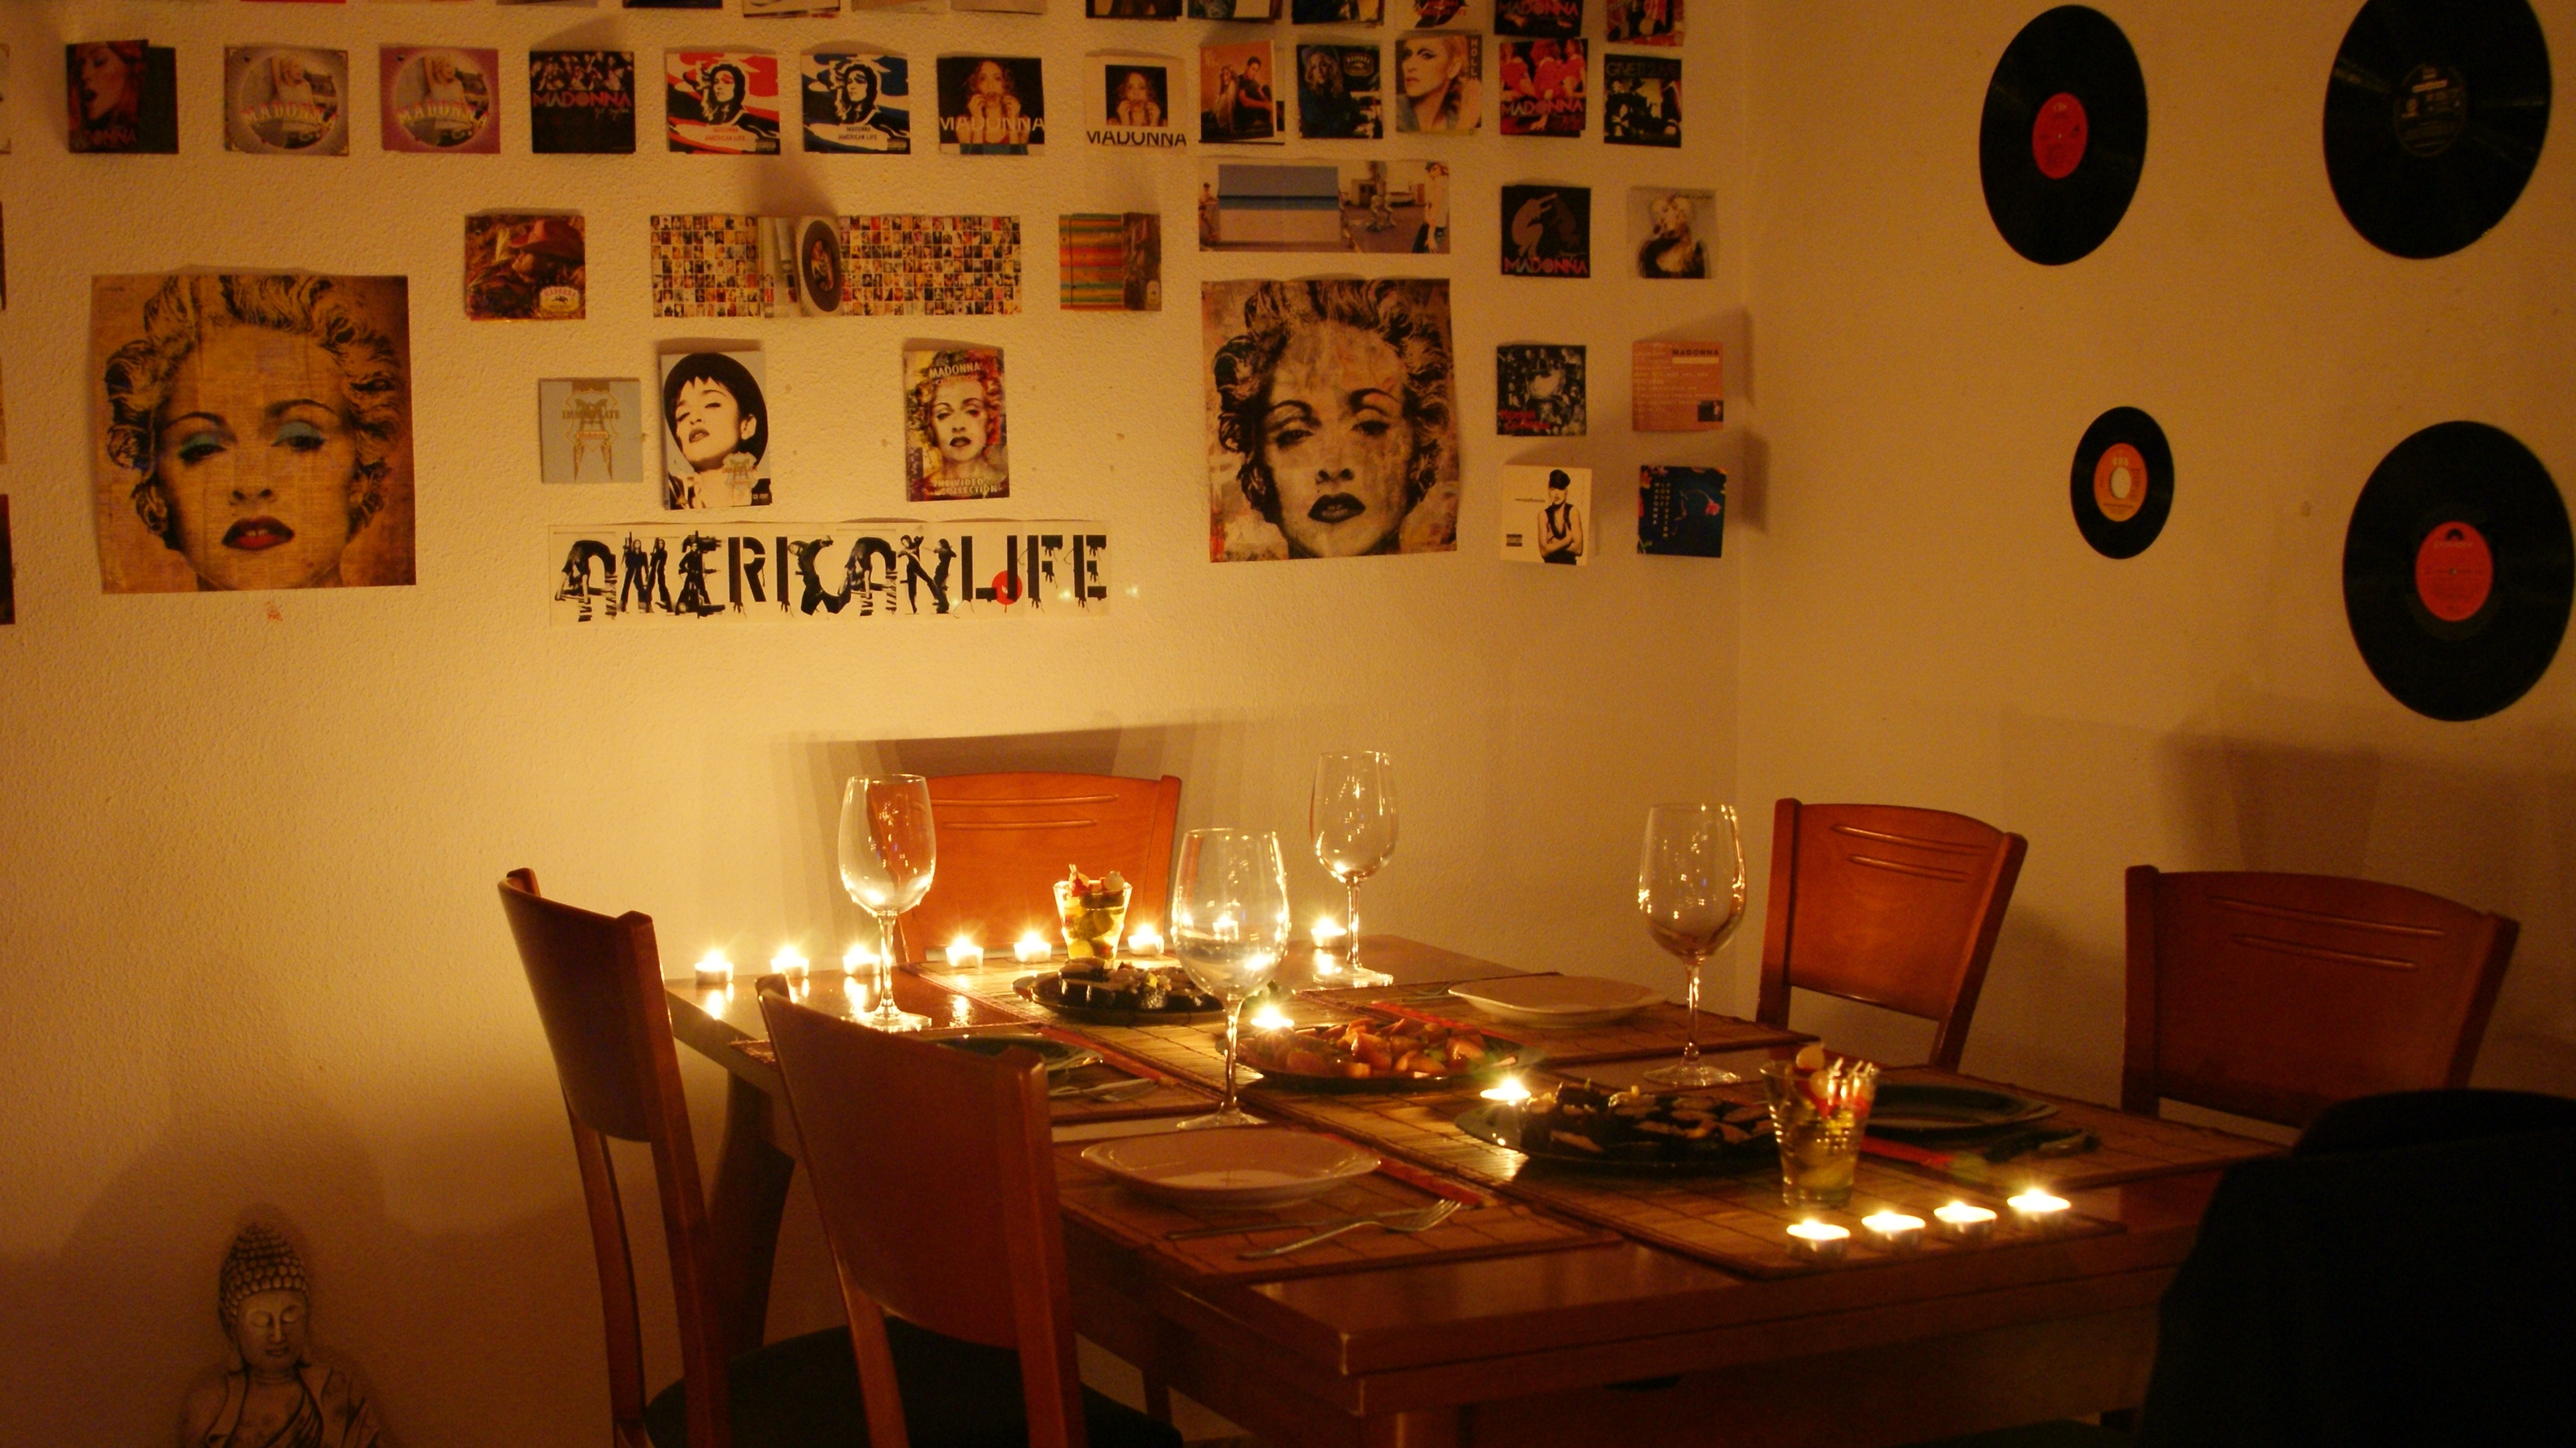
restaurant, room, interior design